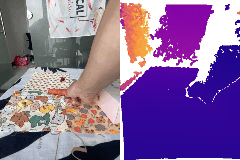
Label: carrot